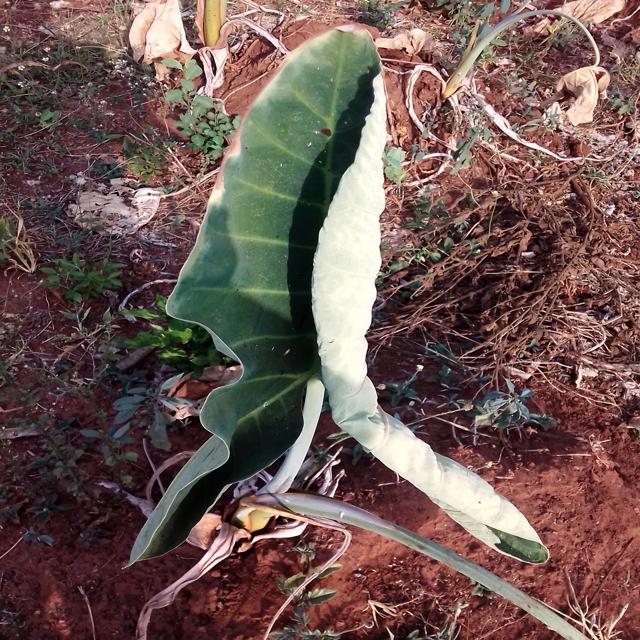
Label: Healthy